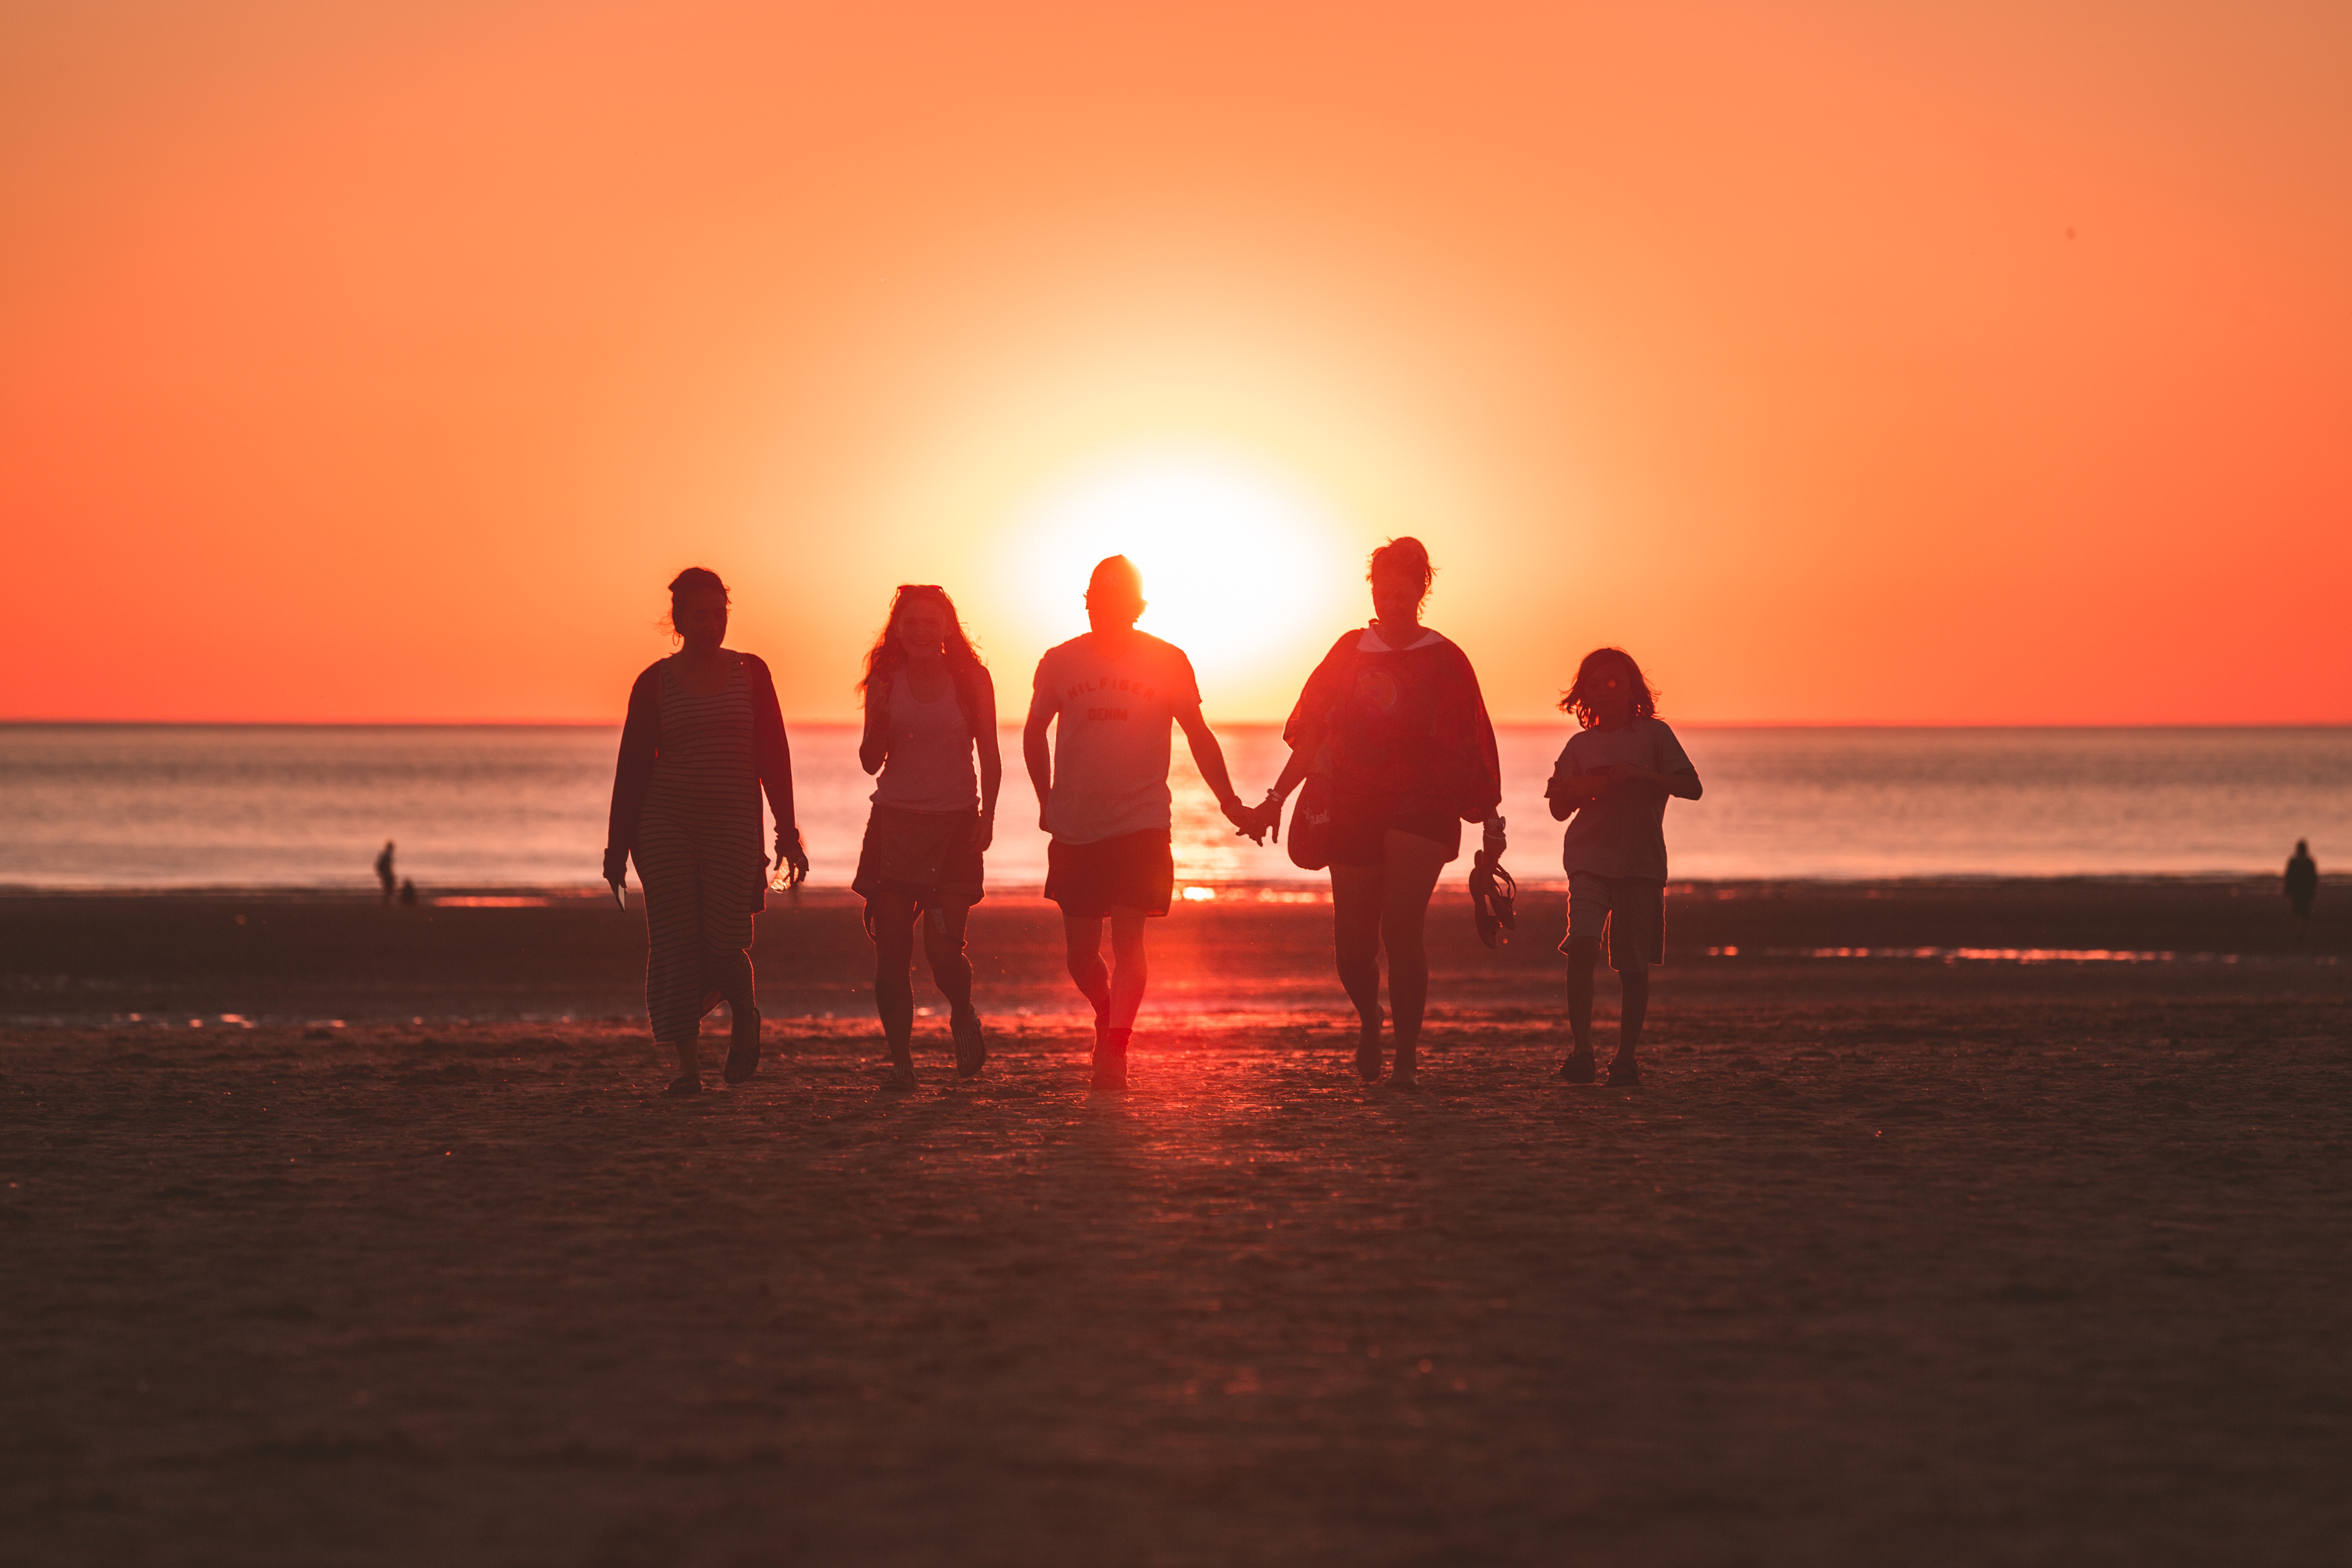
beach, sea, coast, ocean, horizon, sun, sunrise, sunset, morning, dawn, dusk, evening